Craig Small

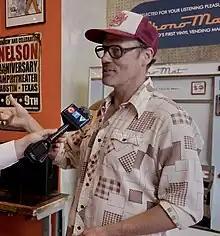
Craig Small in 2022

Craig Small (born July 5, 1969) is a Canadian visual artist, director and animator known for his motion graphic work and the Biblio-Mat book vending machine. He founded Toronto-based design and production studio The Juggernaut in 2002 and is a member of the band Communism.